History of Korean television drama

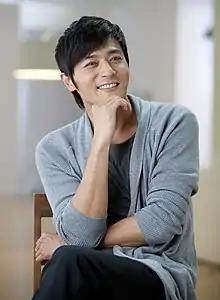
South Korean actor Jang Dong-gun

Popular TV dramas in the 1980s and 1990s boosted real-time water consumption, which reduced tap water usage and even vehicle operation on the road during each broadcast time.